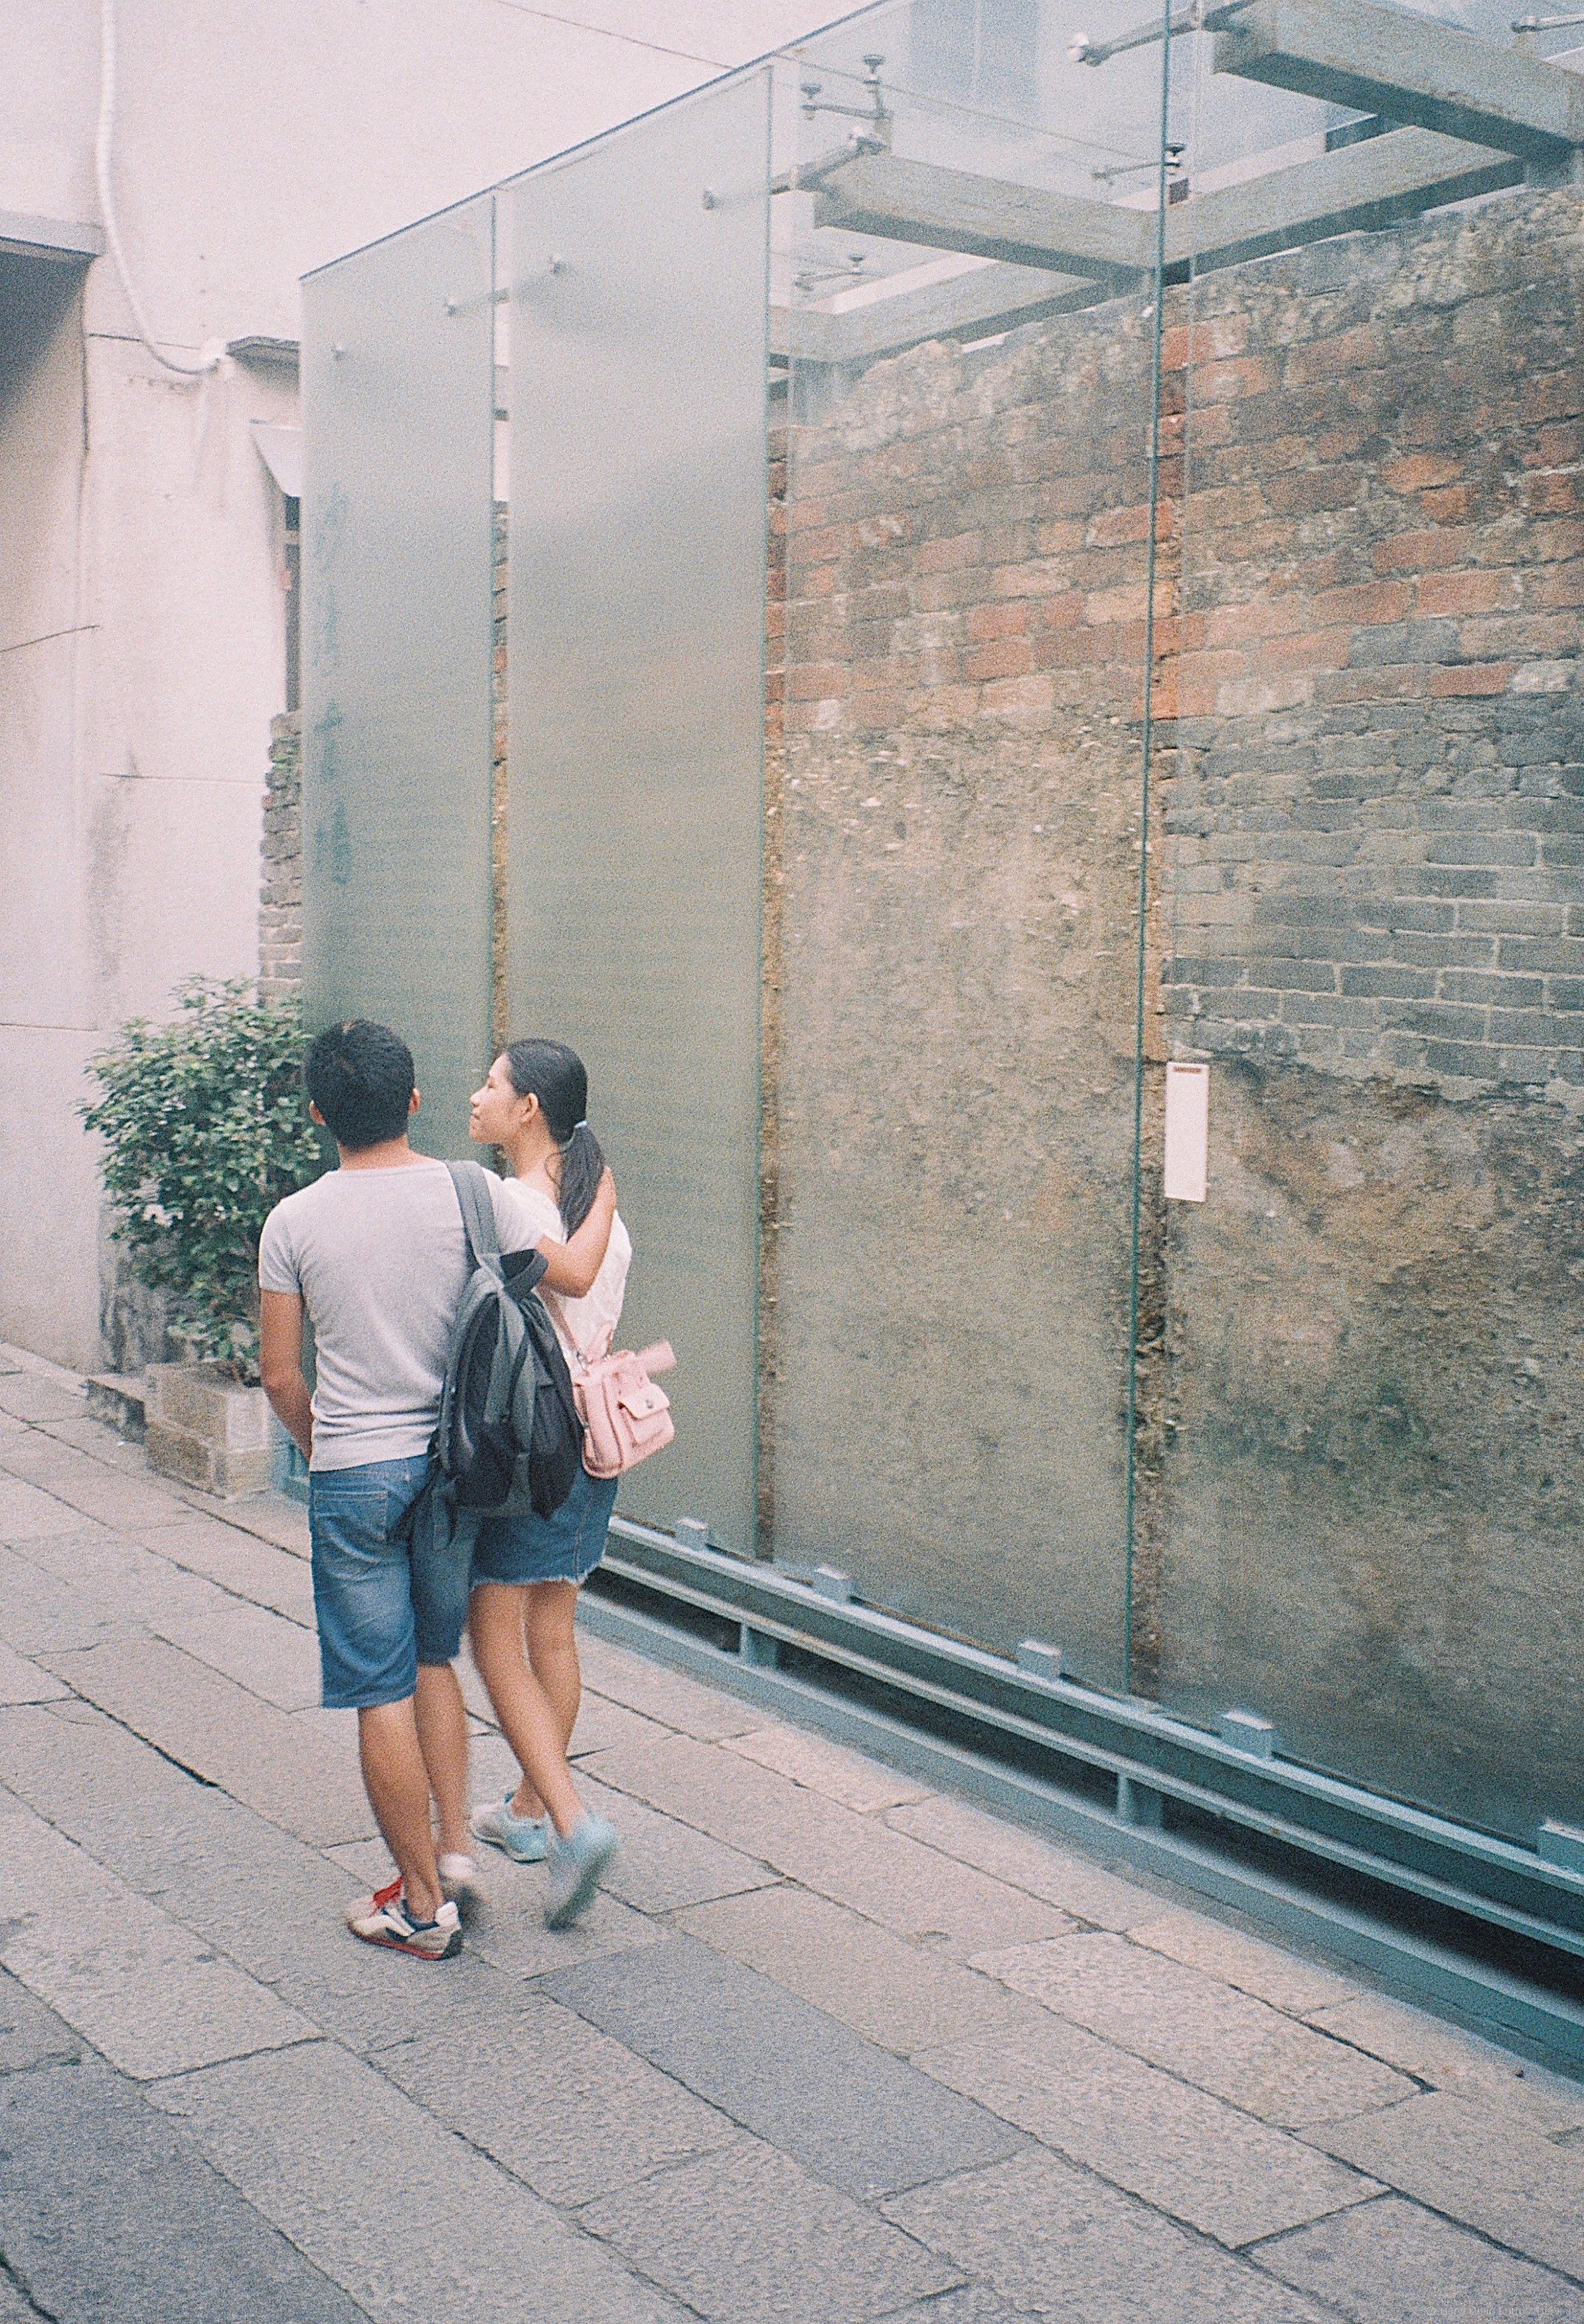
walking, girl, street, boy, film, couple, blue, candid, back, 35mm, photograph, snapshot, agfa, compact, agfavistaplus200, leicaminizoom, leica, lover